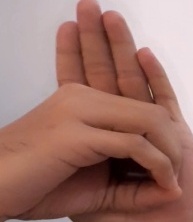
ASL sign: 0